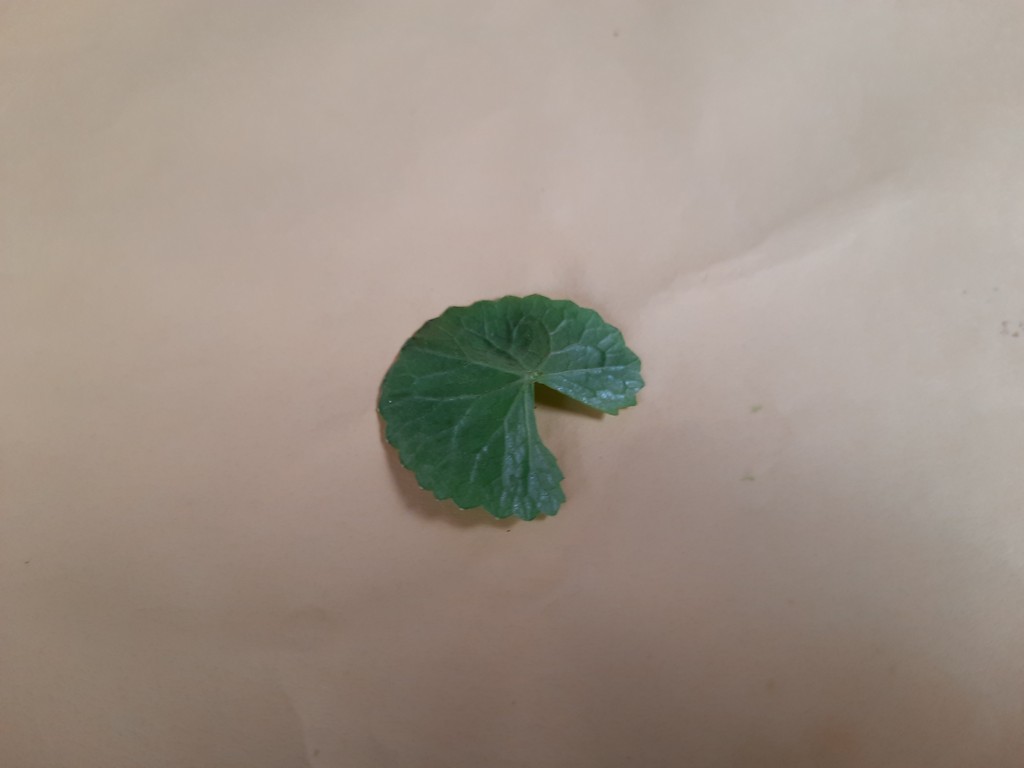
Label: Healthy